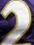
Number: 2